The Possibilities (Preacher)

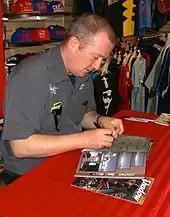
"Preacher" co-creator Garth Ennis reviews every script of the series, responding to Sam Catlin's team of writers.

"The Possibilities" was written by Chris Kelley. elements in the episode are based on the first seven issues in the "Preacher" series, "Gone to Texas", of which the script was first read and reviewed by "Preacher" co-creator Garth Ennis, as with the other episodes of the series. The elements adapt, or at least provides allusions to Herr Starr from "Until the End of the World", in the form of an opening sequence, as well as from "Salvation" with Odin Quincannon.